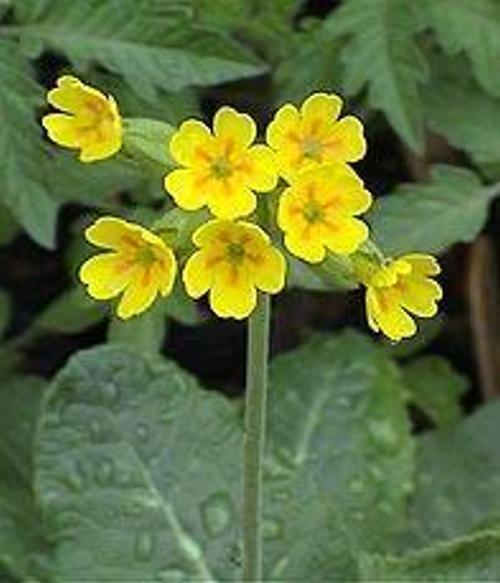
Flower: Cowslip